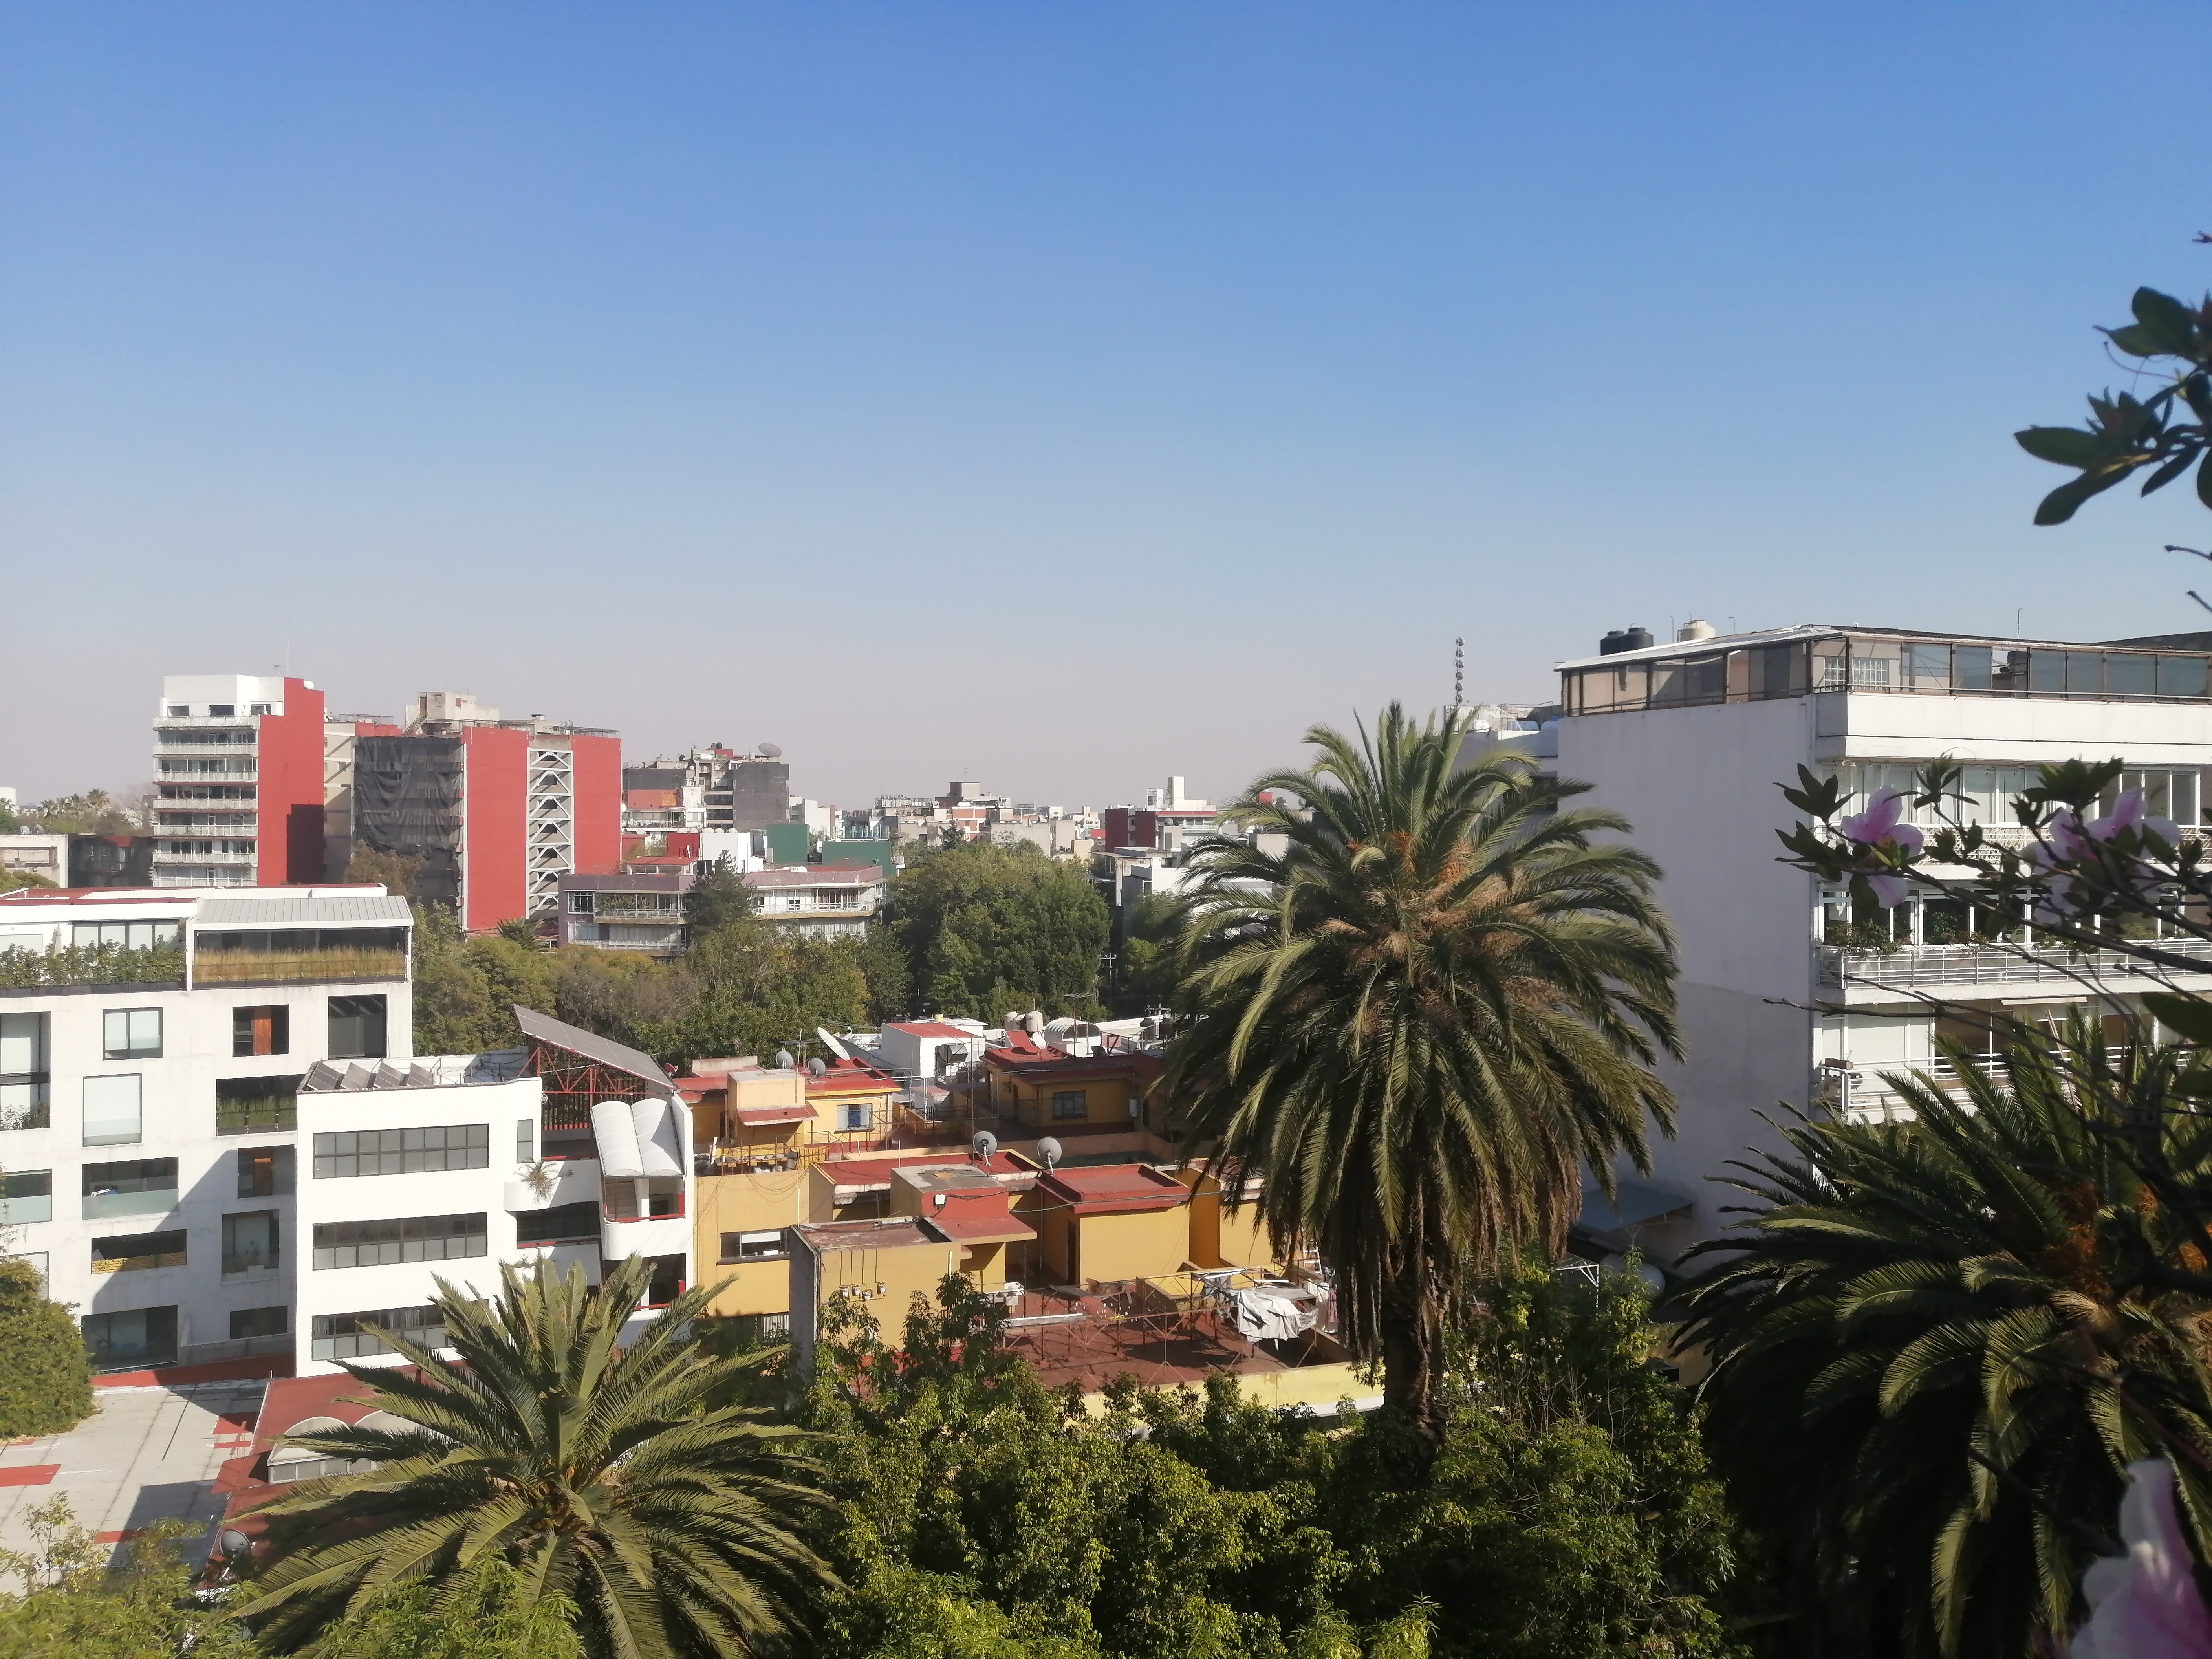
natural, sky, building, daytime, property, tree, azure, window, house, body of water, architecture, arecales, vegetation, neighbourhood, urban design, condominium, residential area, real estate, city, landscape, summer, tower block, metropolitan area, palm tree, urban area, roof, mixed use, horizon, apartment, facade, downtown, suburb, leisure, tourism, home, vacation, cityscape, tropics, ocean, plant, Desert Palm, skyline, commercial building, resort, resort town